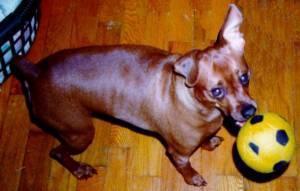
miniature pinscher